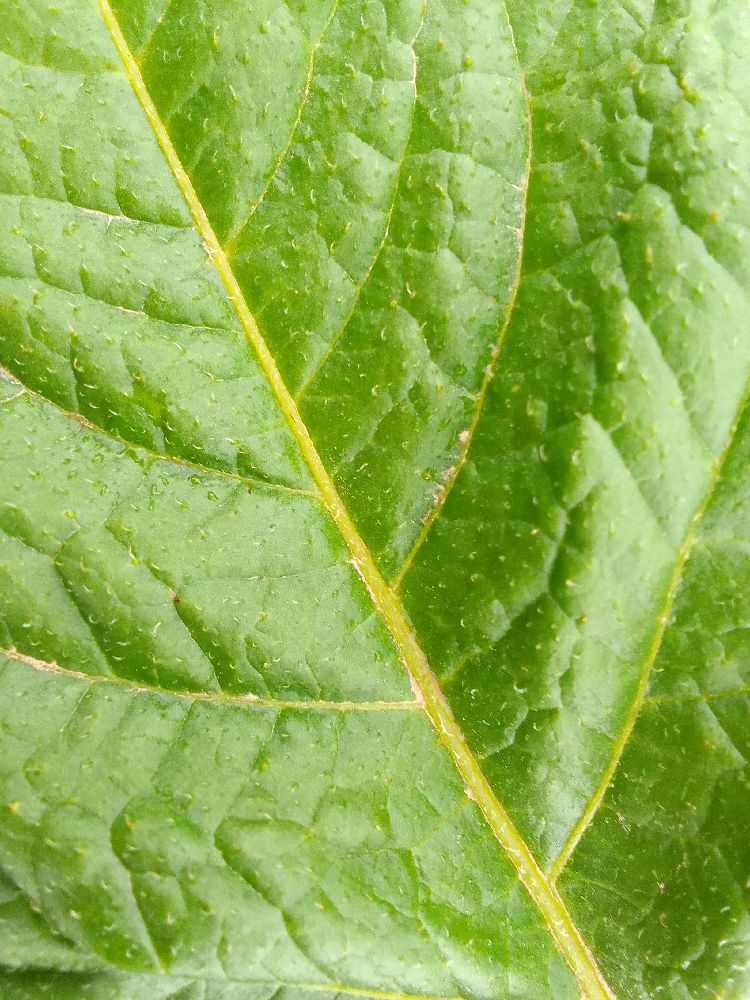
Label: Healthy